National Federation of Italian Agricultural Labourers and Employees

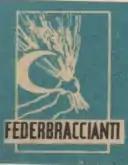

The National Federation of Italian Agricultural Labourers and Employees (Federbraccianti) was a trade union representing agricultural workers in Italy.